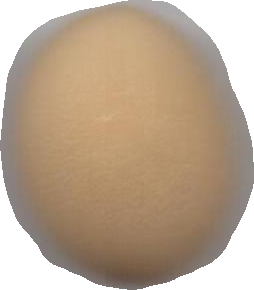
Variety: Grobogan